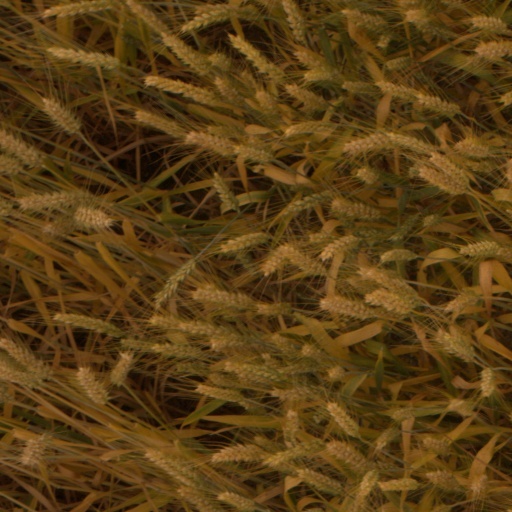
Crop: wheat